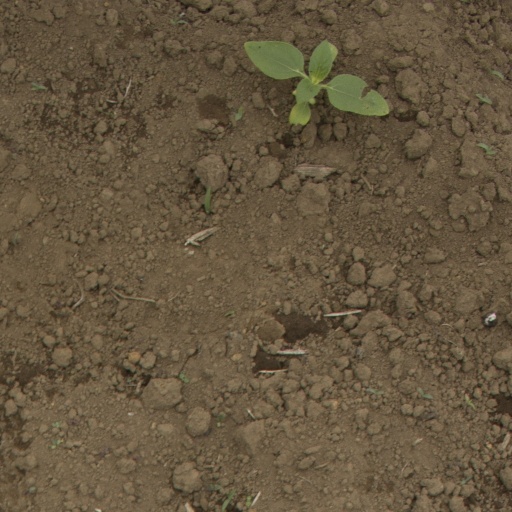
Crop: Jerusalem artichoke